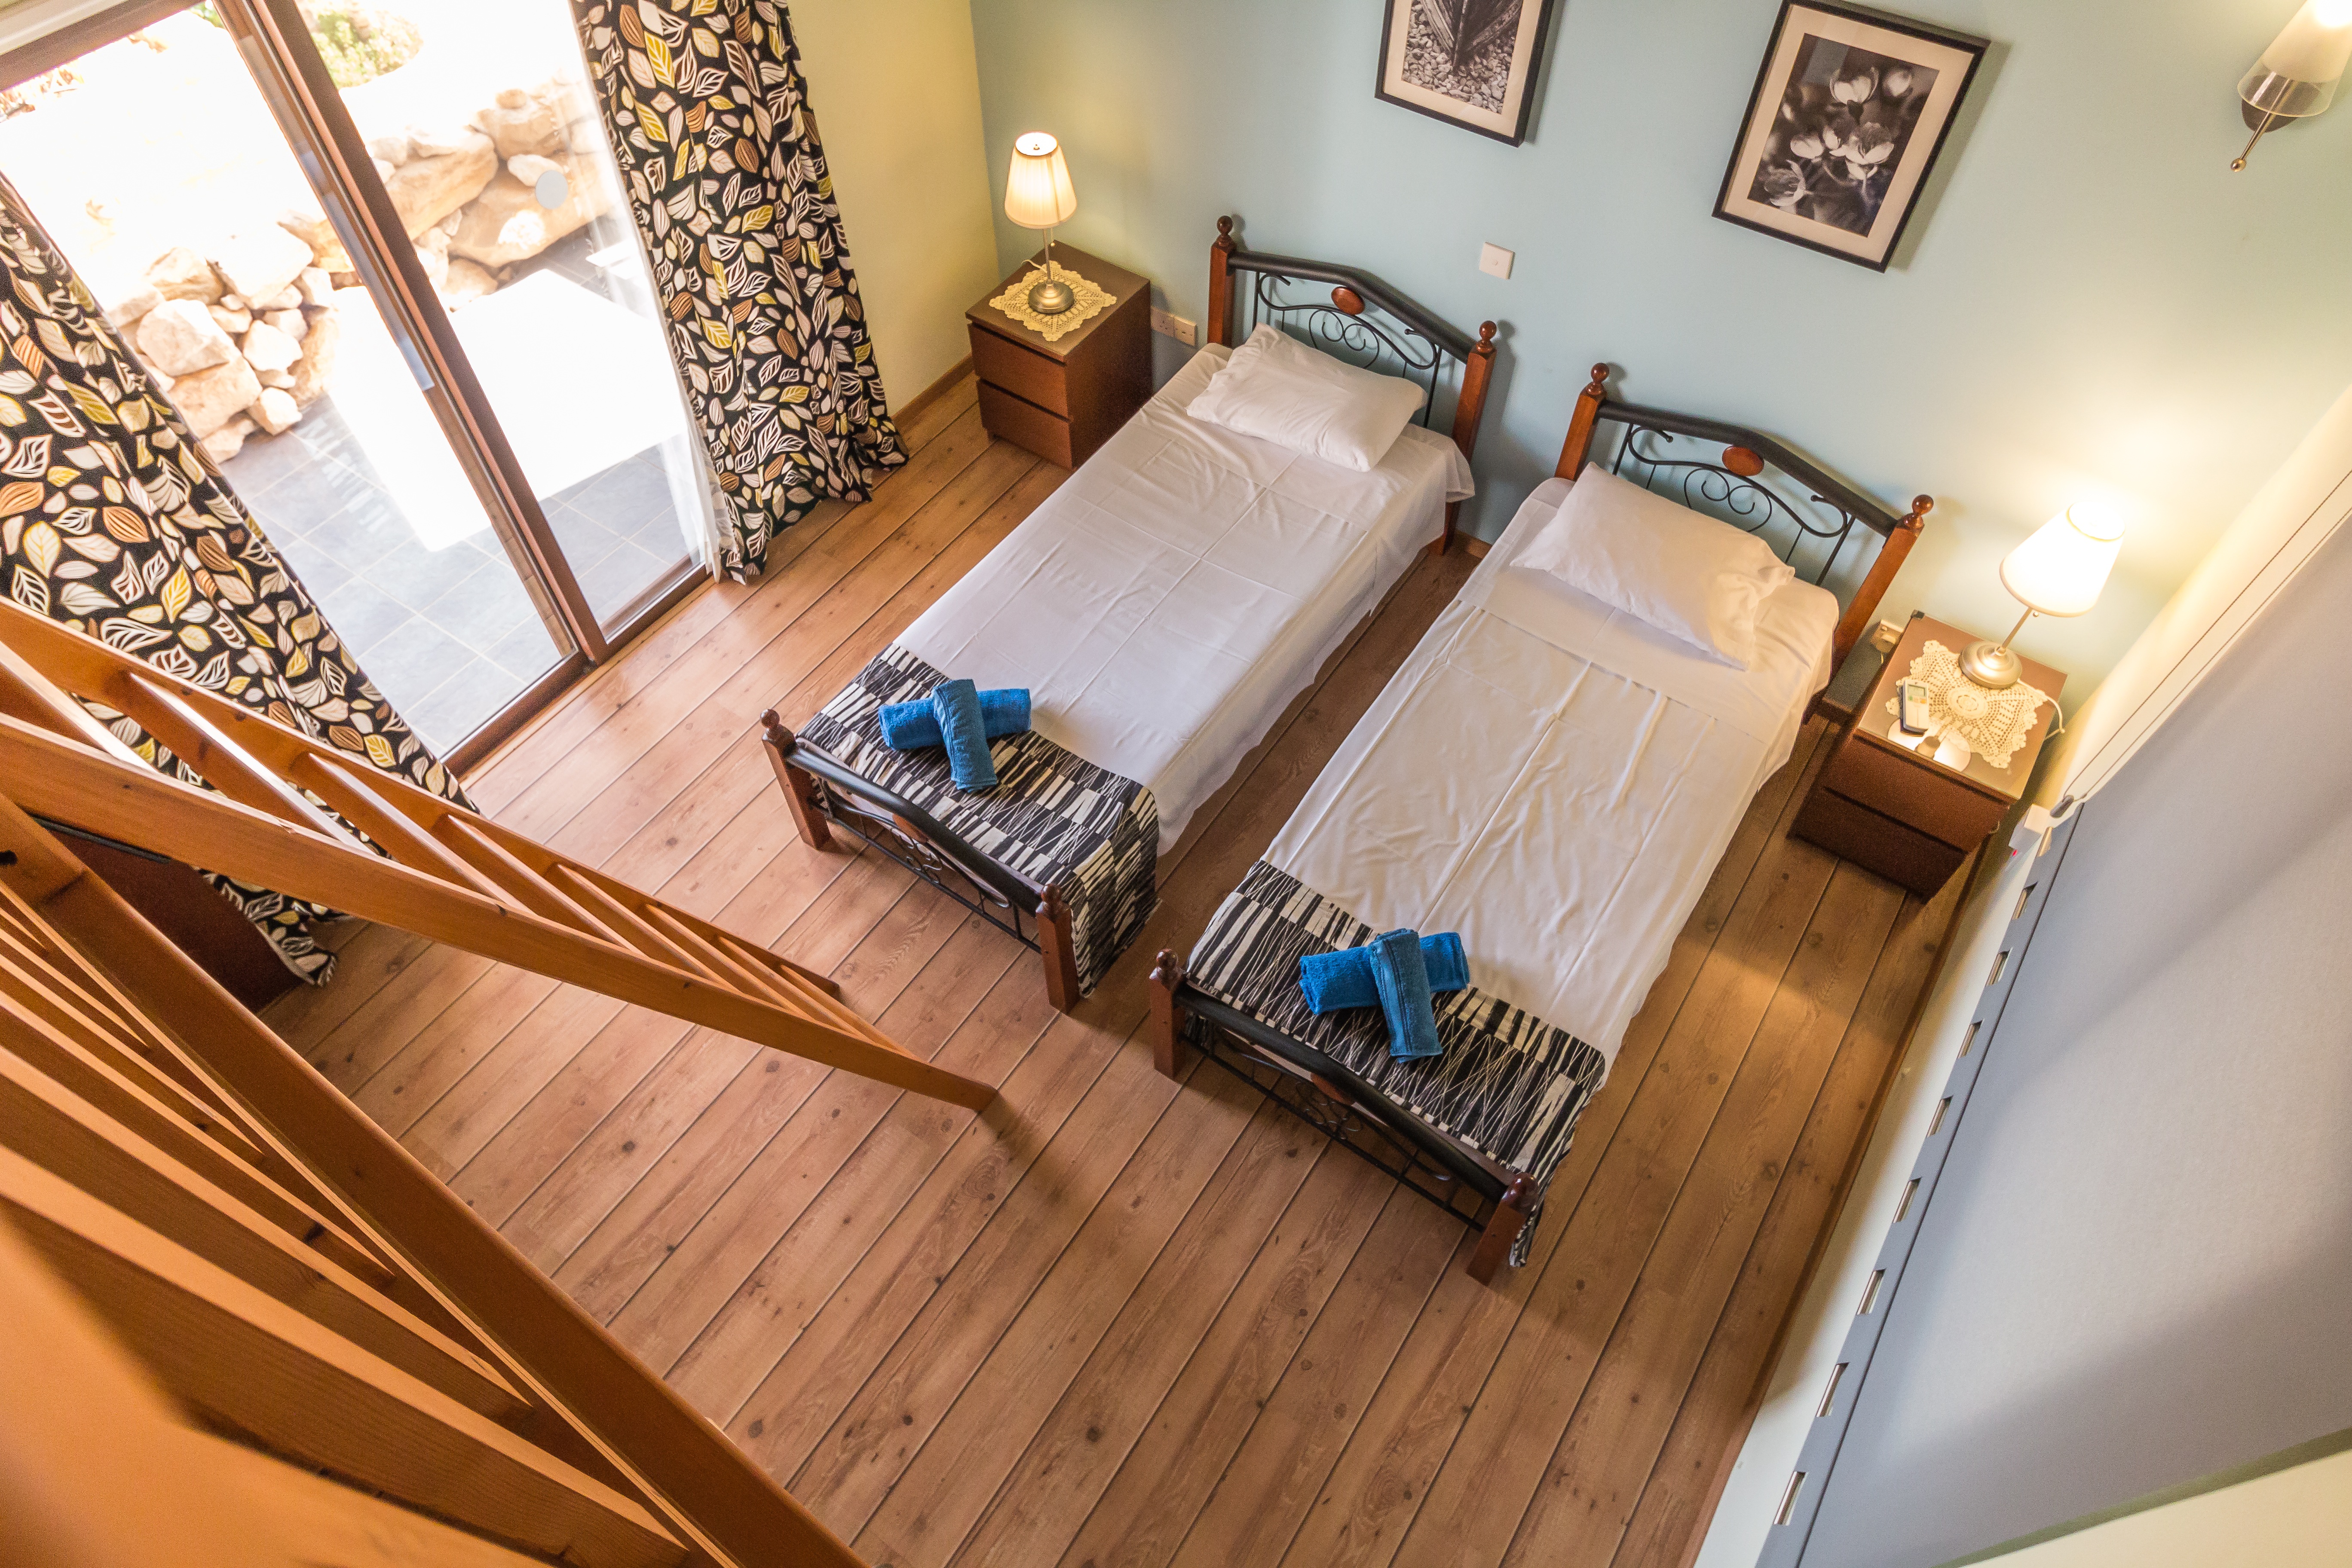
wood, villa, house, floor, interior, building, home, summer, vacation, travel, cottage, holiday, property, living room, room, tourism, bedroom, apartment, swimming, interior design, luxury, hotel, resort, estate, suite, cyprus, luxurious, flooring